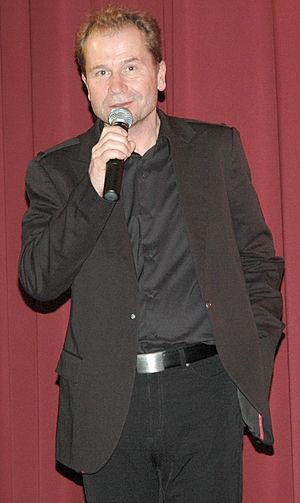
Ulrich Seidl est un réalisateur, scénariste, producteur et directeur de la photographie autrichien, né en 1952 à Vienne.